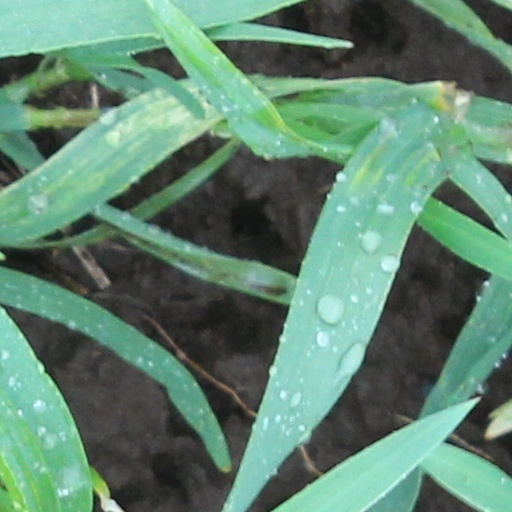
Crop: wheat